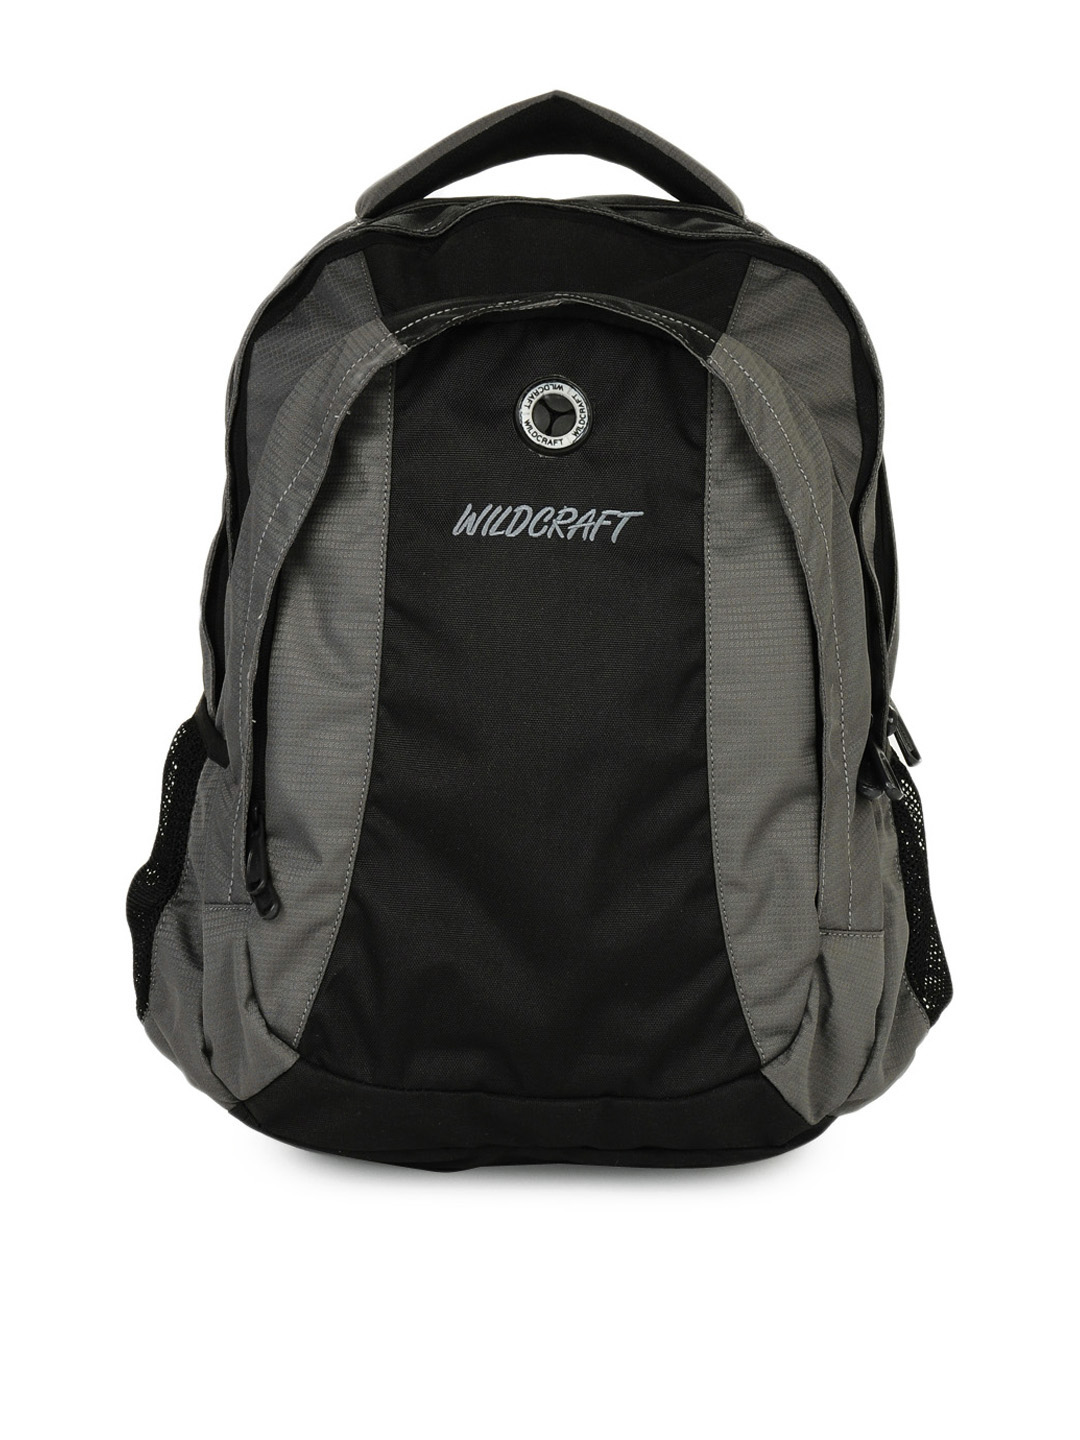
Wildcraft Unisex Grey Backpack
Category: Accessories / Bags / Backpacks
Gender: Unisex
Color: Grey
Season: Winter 2015
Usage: Casual